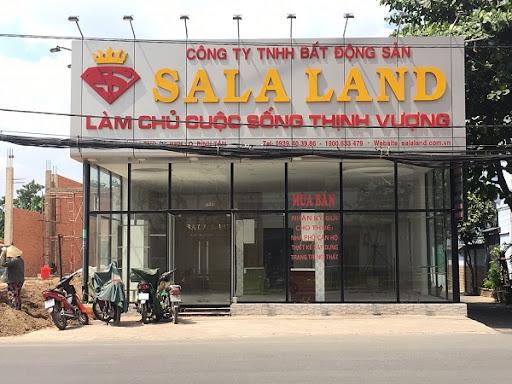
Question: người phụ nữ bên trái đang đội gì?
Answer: đội nón lá